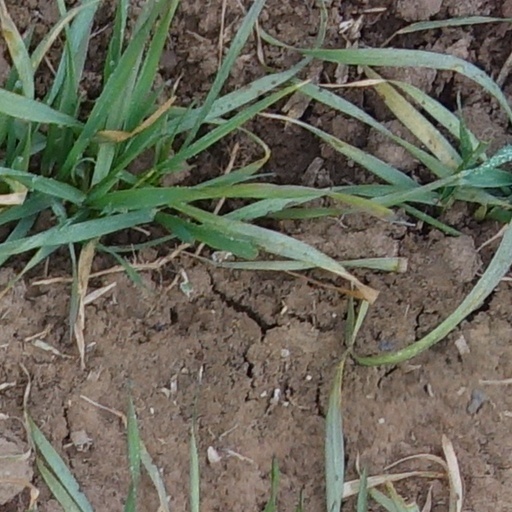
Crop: wheat